Jacob van Liesvelt

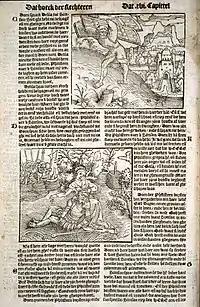
Page from the Book of Judges in the Van Liesvelt Bible edition of 1534

Van Liesvelt married Maria or Marie Ancxt (or Ancxten). The couple had three children, one of whom, Hans, later also became a printer and publisher. When in 1545 the persecution of heretics reached its peak, the bailiff of Antwerp charged van Liesvelt and had him arrested. The exact cause or reason of the prosecution or nature of the accusation is not entirely clear. For a long time it was assumed that the woodcut from chapter 4 of Matthew was at the basis of his problems. It depicts the scene in which Jesus is tempted by the Devil in the wilderness. The Devil is depicted as a bearded monk with bearded monk goat's feet, wearing a robe and holding a rosary. Many regarded this print as a sarcastic indictment of the clergy who were often blamed for hypocrisy. However, the Bible states about the apostle Paul that the Devil pretends to be an 'angel of light' (2 Corinthians 11:14). From this point of view, the woodcut could have been a reference to this verse and should not be the basis for any suspicion of heresy. In fact, the same woodcut was later used in authorised Catholic Bibles. It is more likely the new marginal notes in the 1542 edition caused his legal problems. One read that 'Salvation comes through Jesus Christ alone', which was clearly a Lutheran position in contradiction with the Catholic church's position that salvation can only come through the church. During his trial van Liesvelt was assisted by two lawyers. They argued that all his publications, with the exception of the Bible edition from 1526, had been issued with an official license: "Cum Gratia et Privilegio", which had given the printer the publishing permission. The argument was not successful, and van Liesvelt was sentenced to death. He was beheaded on 28 November of that year, at the age of 56.